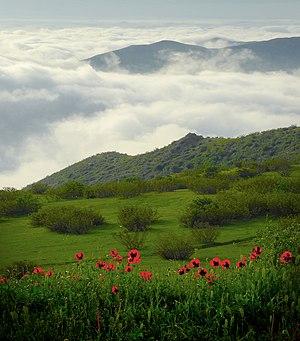
Şəmkir est un raion de l'Azerbaïdjan. Chamkir est situé dans la partie nord-ouest de la République d'Azerbaïdjan. Le raion était auparavant appelée « Chamkhor » sous le régime soviétique et a été renommée Chamkir seulement en 1991 après le rétablissement de l'indépendance de l'Azerbaïdjan. Le district a été créé en 1930. La capitale de raion de Chamkir est la ville de Chamkir.